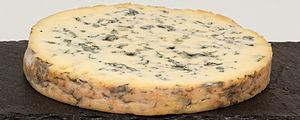
La fourme d'Ambert est un fromage français de la région Auvergne, créé à l'origine dans les environs d'Ambert, et qui bénéficie d'une appellation d'origine contrôlée depuis 1972. Ce fromage fait désormais l'objet d'une protection européenne sous le label de qualité AOP : appellation d'origine protégée, depuis 2006.